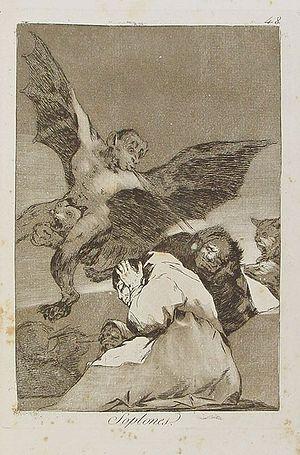
L'eau-forte Soplones est une gravure de la série Los caprichos du peintre espagnol Francisco de Goya. Elle porte le numéro 48 dans la série des 80 gravures. Elle a été publiée en 1799.
La sorcellerie est dans l'œuvre de Francisco de Goya un thème très développé. En plus des six tableaux qu'il a peints à la fin du XVIIIᵉ siècle pour le cabinet de la duchesse d'Osuna — parmi lesquels le célèbre Le Sabbat des sorcières —, Goya aborde la thématique par deux fois : dans la série de gravures des Caprichos